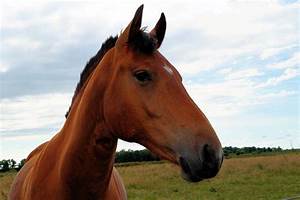
Label: horse